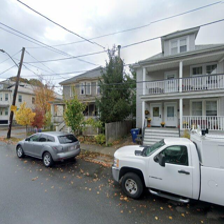
Label: streetView